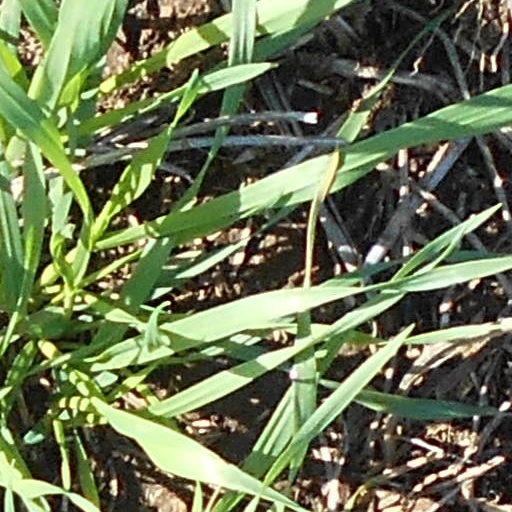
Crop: wheat